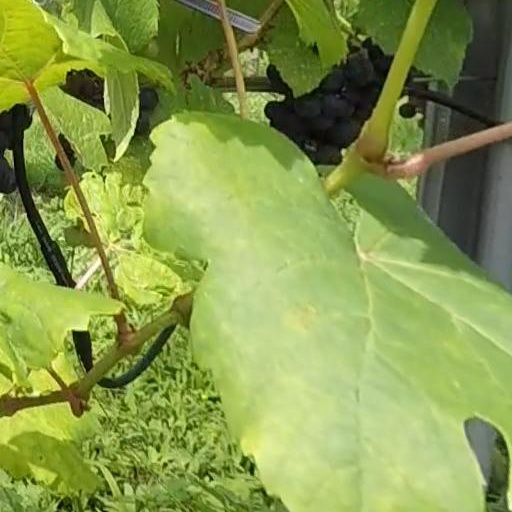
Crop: grape